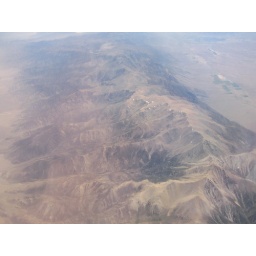
Again, near the California border. The tiny little tributaries, the veins, running through the mountains were gorgeous.